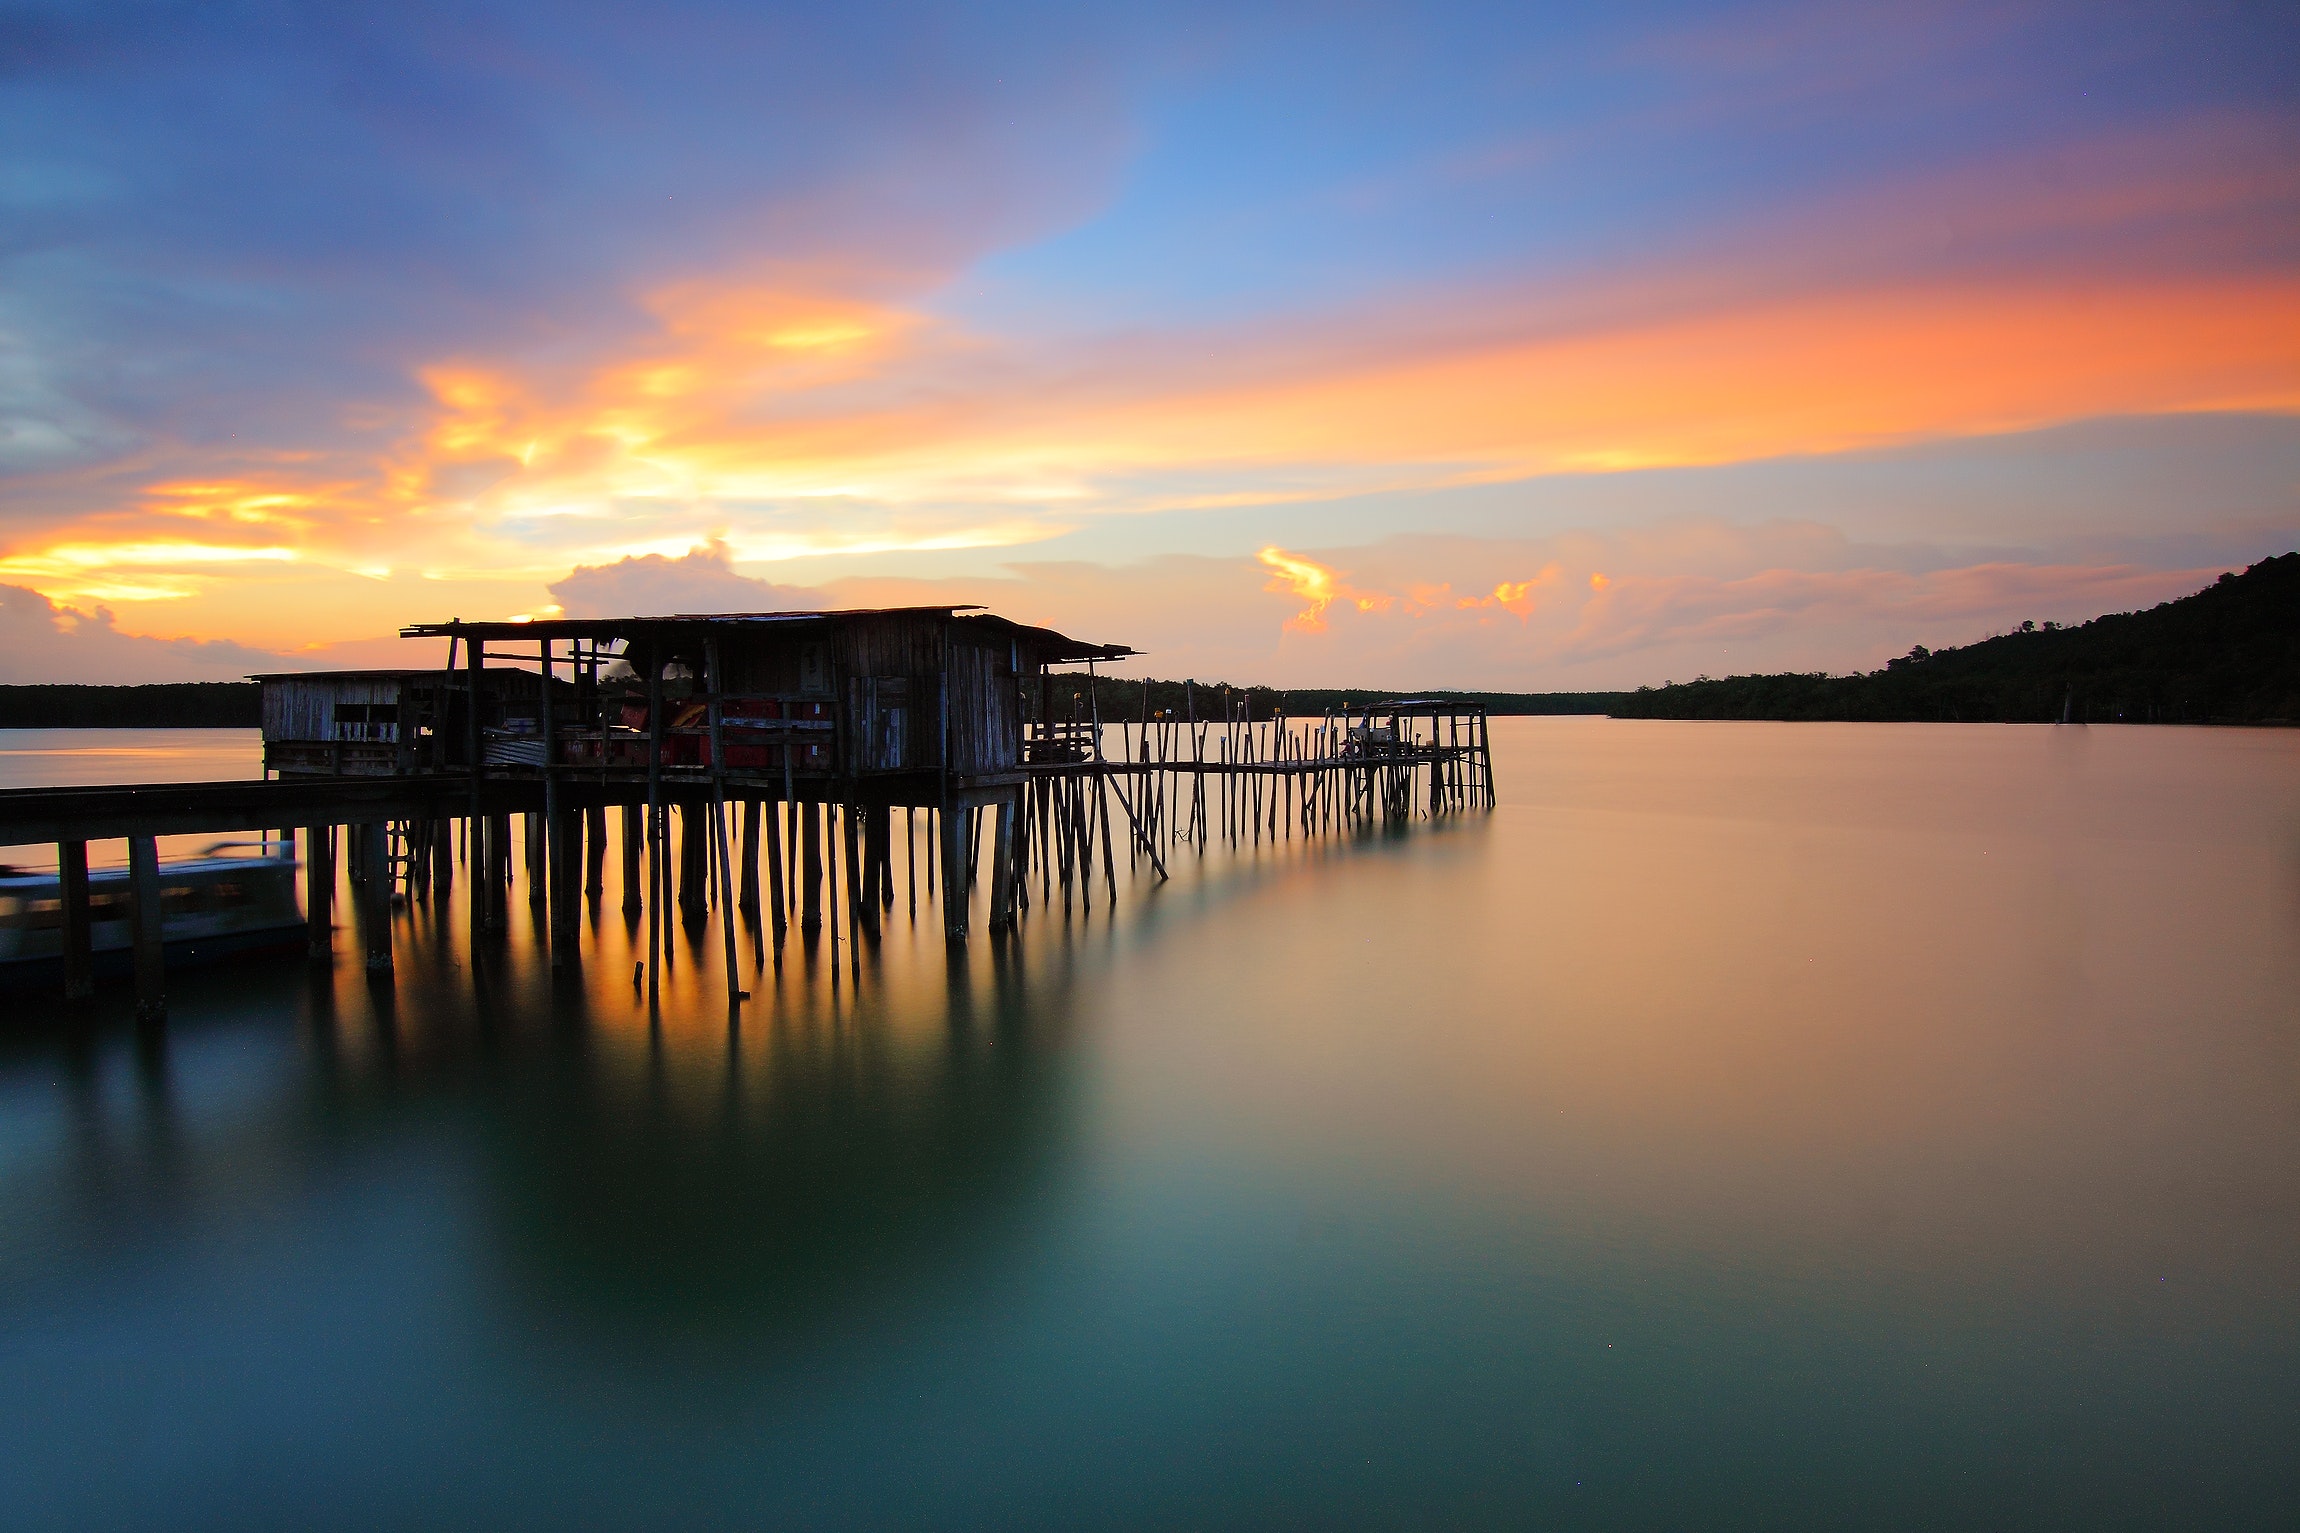
sky, water, pier, sunset, horizon, reflection, sunrise, afterglow, reservoir, morning, evening, cloud, sea, dusk, lake, calm, dawn, dock, shore, ocean, river, coast, inlet, landscape, sound, sunlight, lake district, bay, loch, nonbuilding structure, bridge, sun